Woodrow Wilsonplein, Ghent

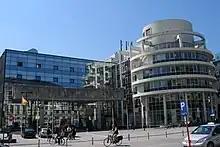
Ghent's administrative centre bordering the Woodrow Wilsonplein

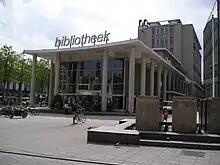
Former city library on the square

The Woodrow Wilsonplein is a city square in the centre of Ghent, East Flanders, Belgium. The square is colloquially called " 't Zuid" ("The South"), after its location just south of the historical city centre and the former Ghent-South railway station. It is named after Woodrow Wilson, the 28th president of the United States and first US president to pay an official state visit to Belgium.